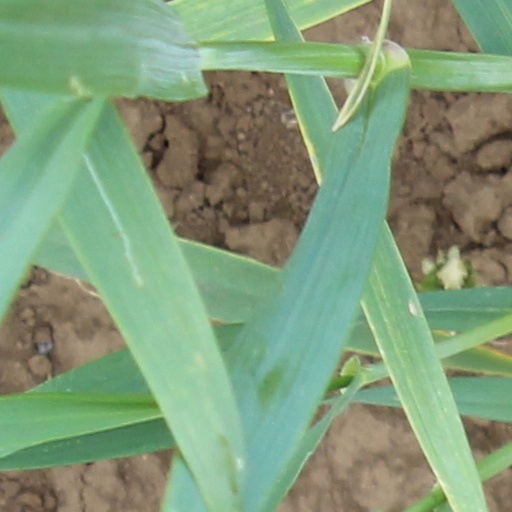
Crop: wheat